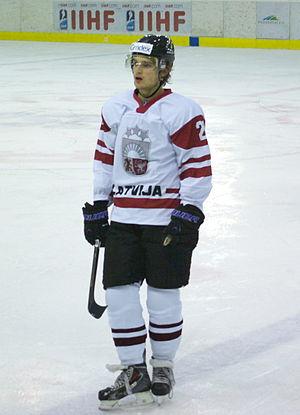
Teodors Bļugers est un joueur professionnel letton de hockey sur glace. Il évolue au poste de centre.